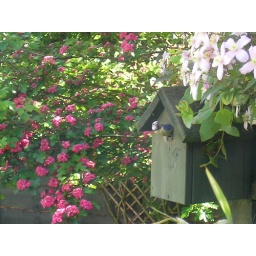
A blue tit leaves the nesting box in search of food for its chicks